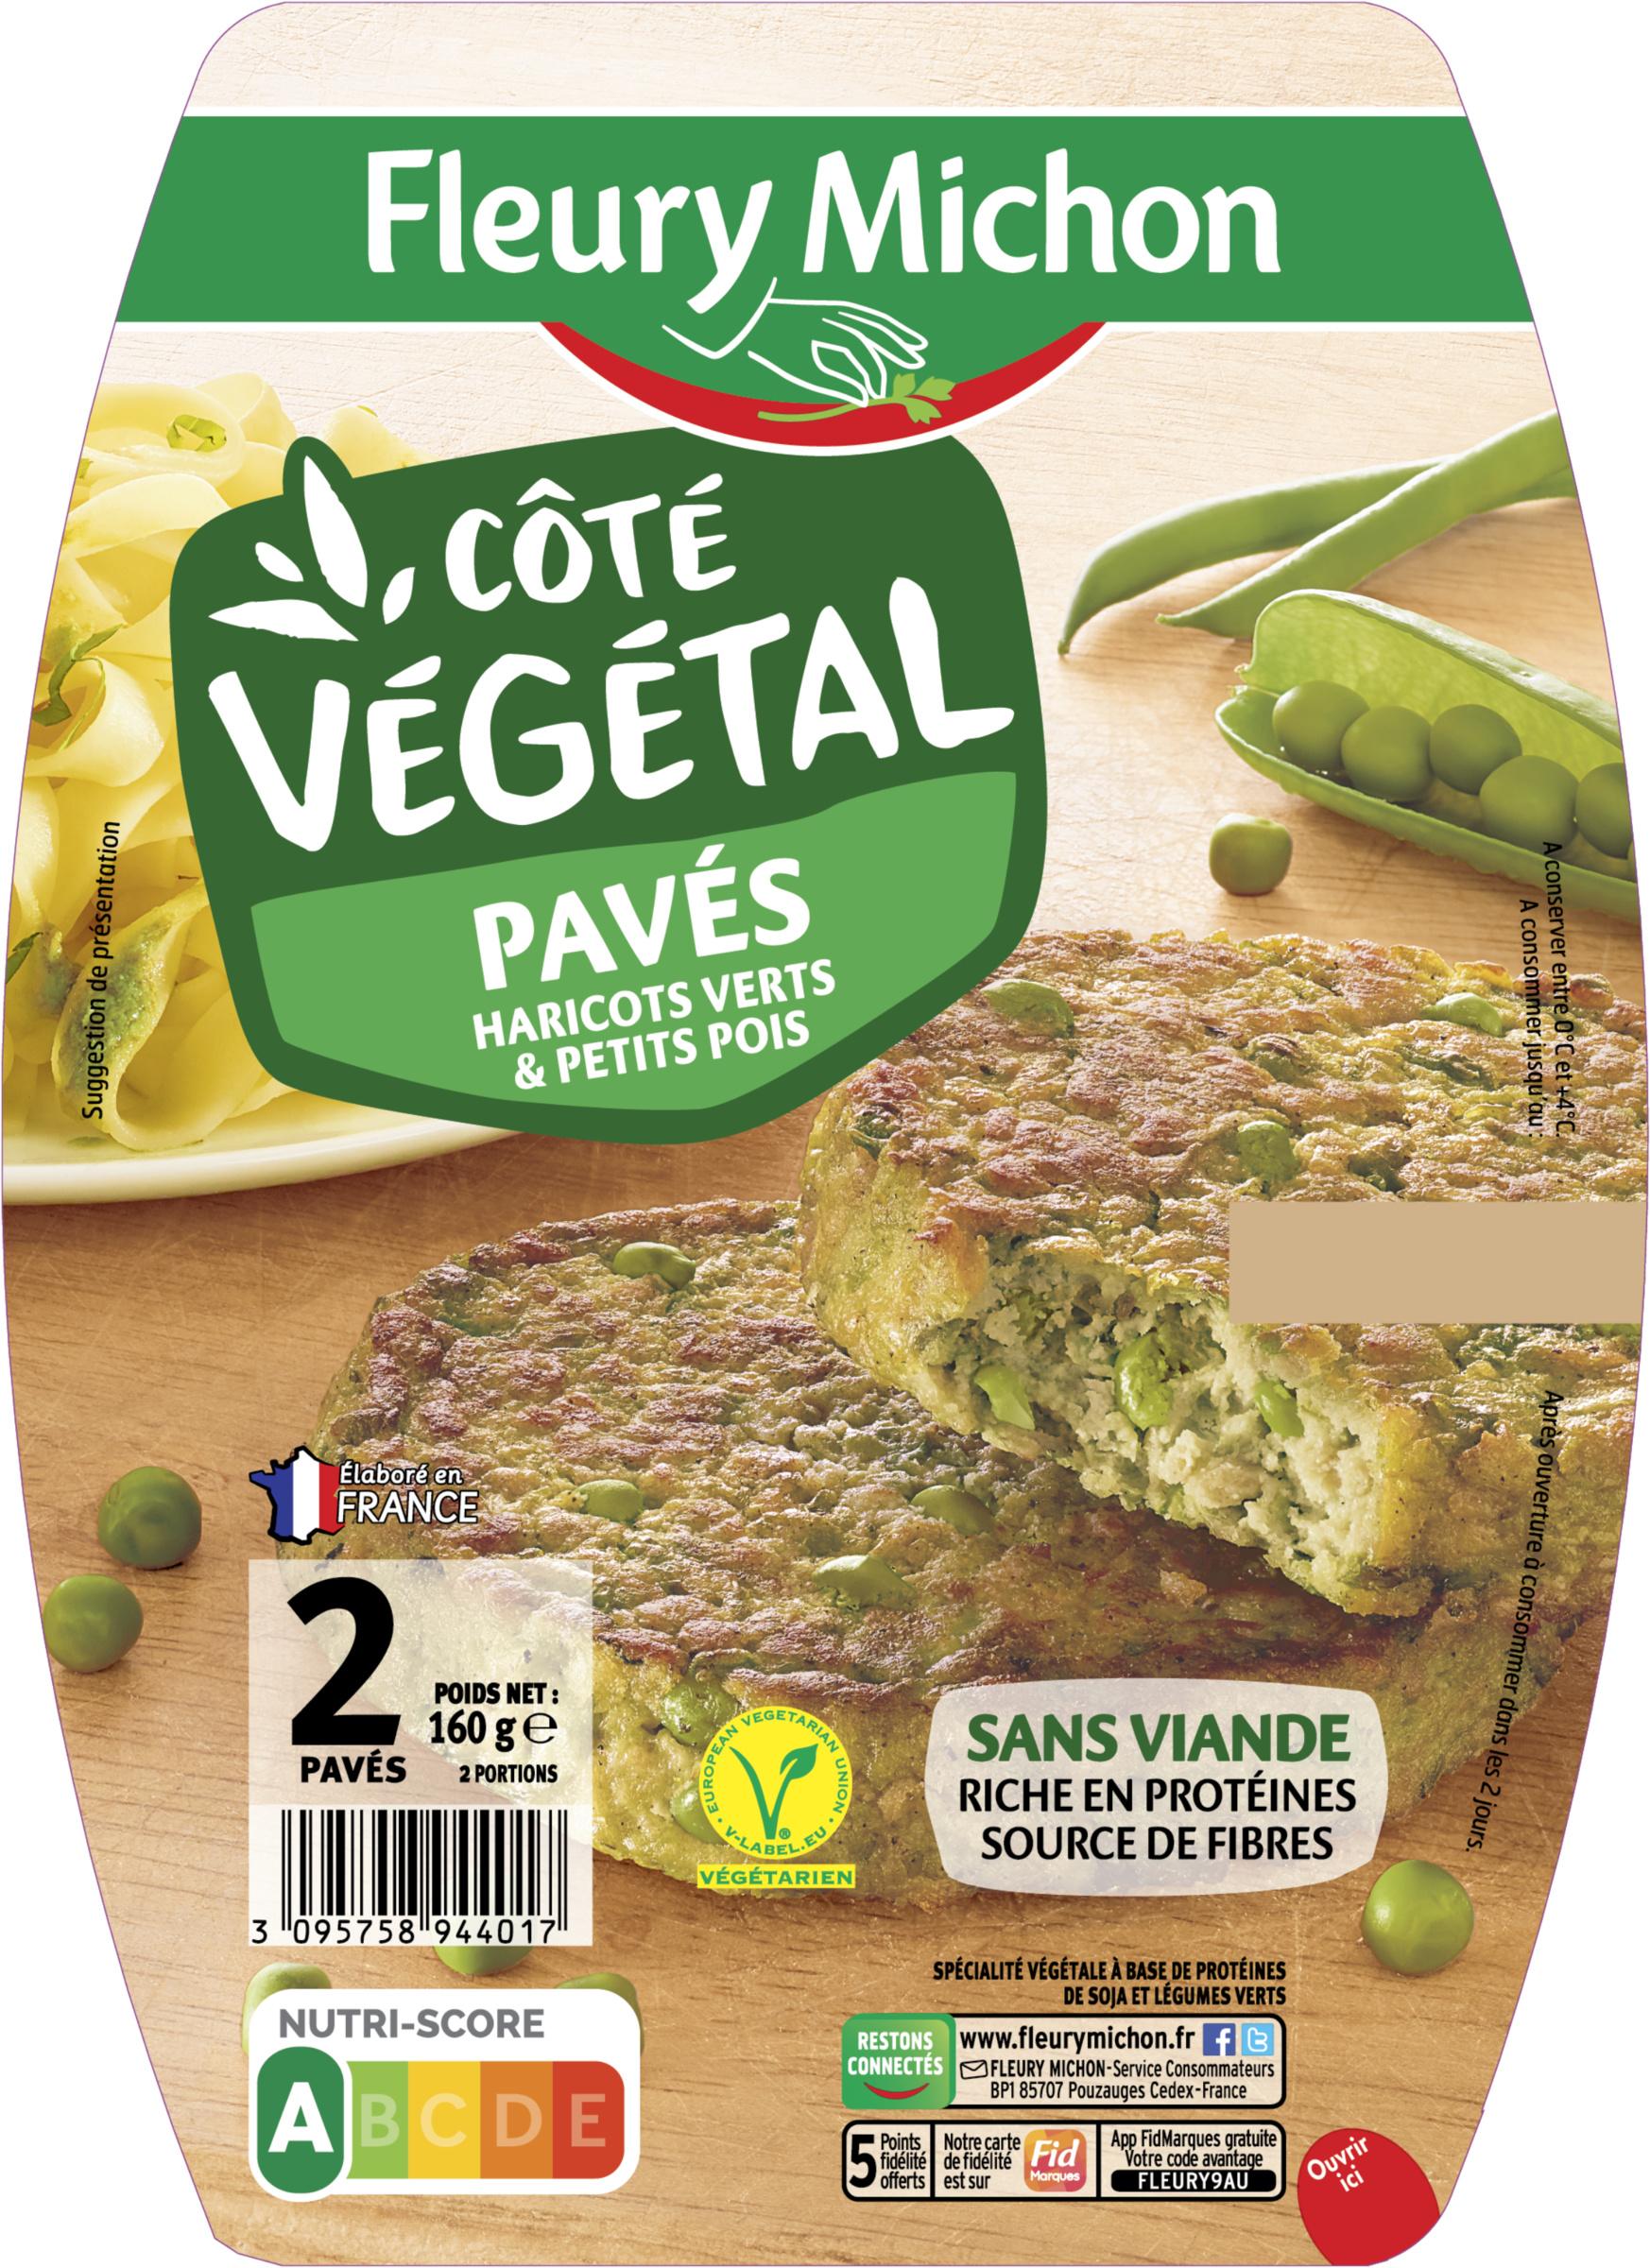
Nutri-Score label: nutriscore-a